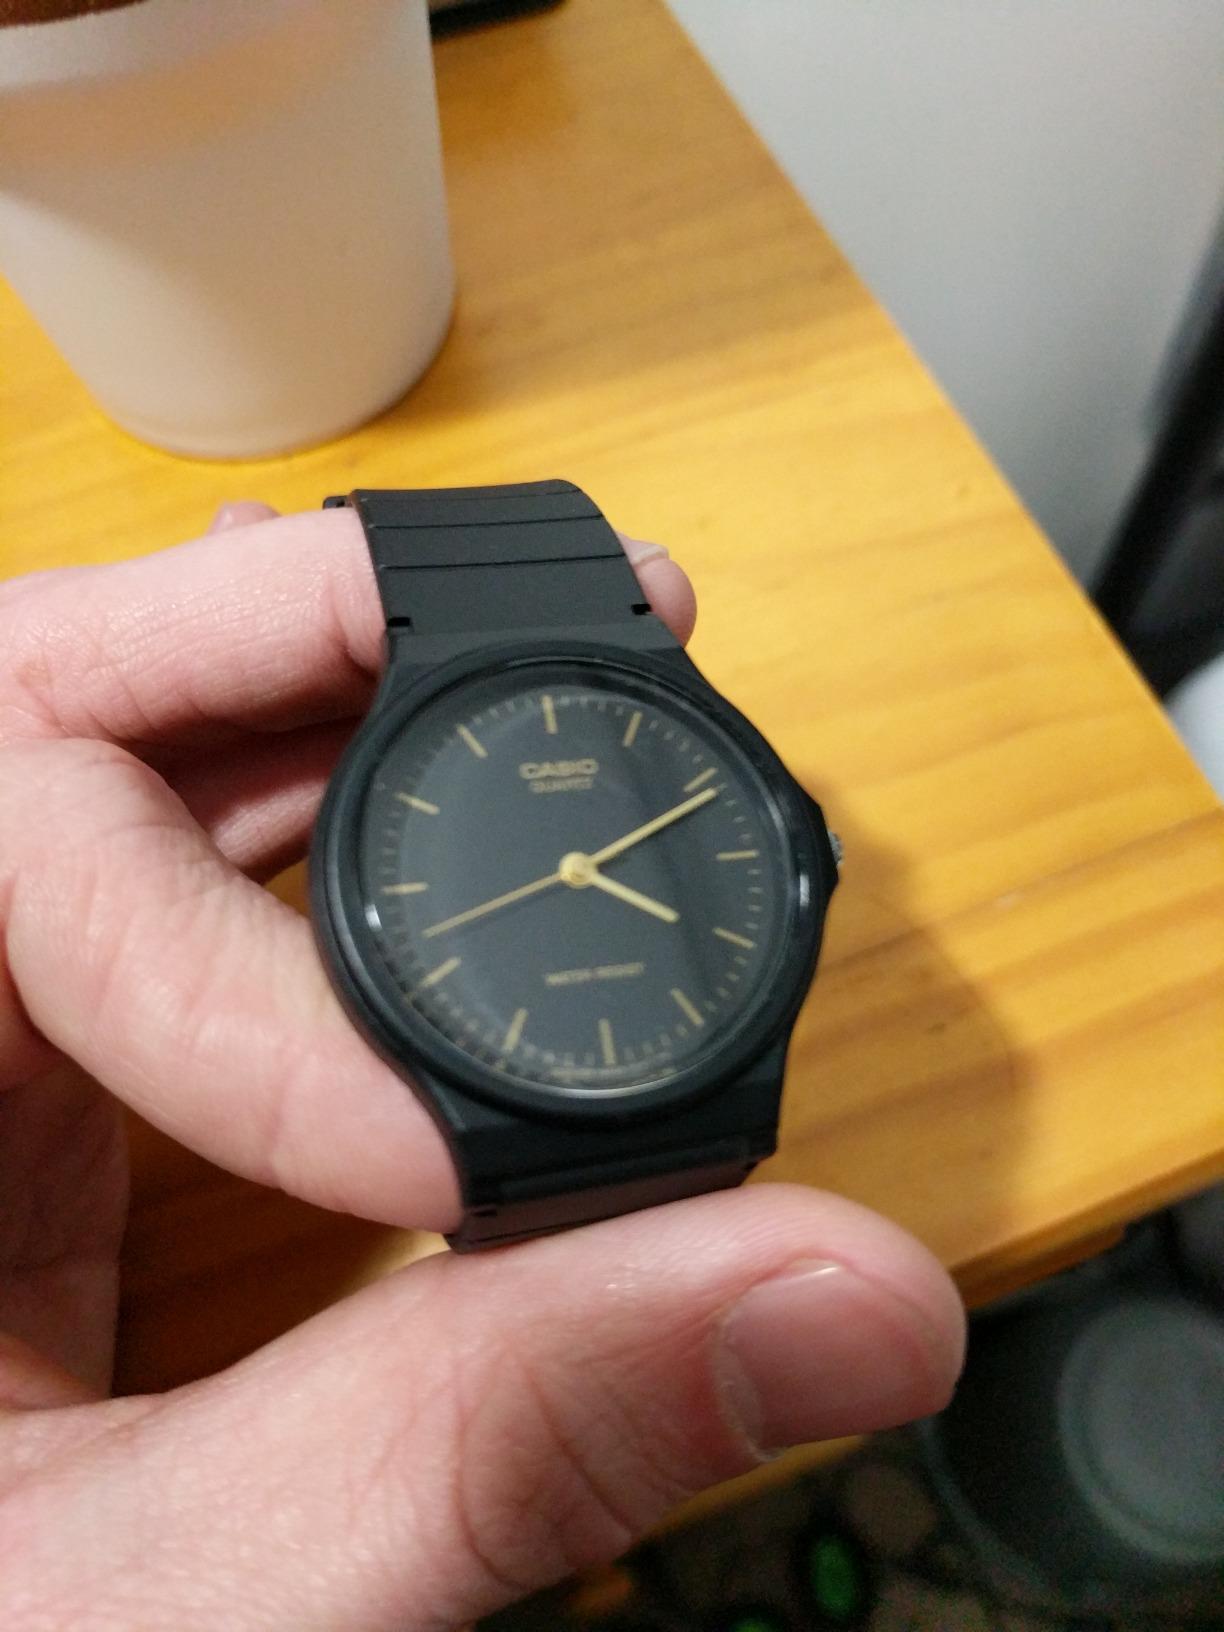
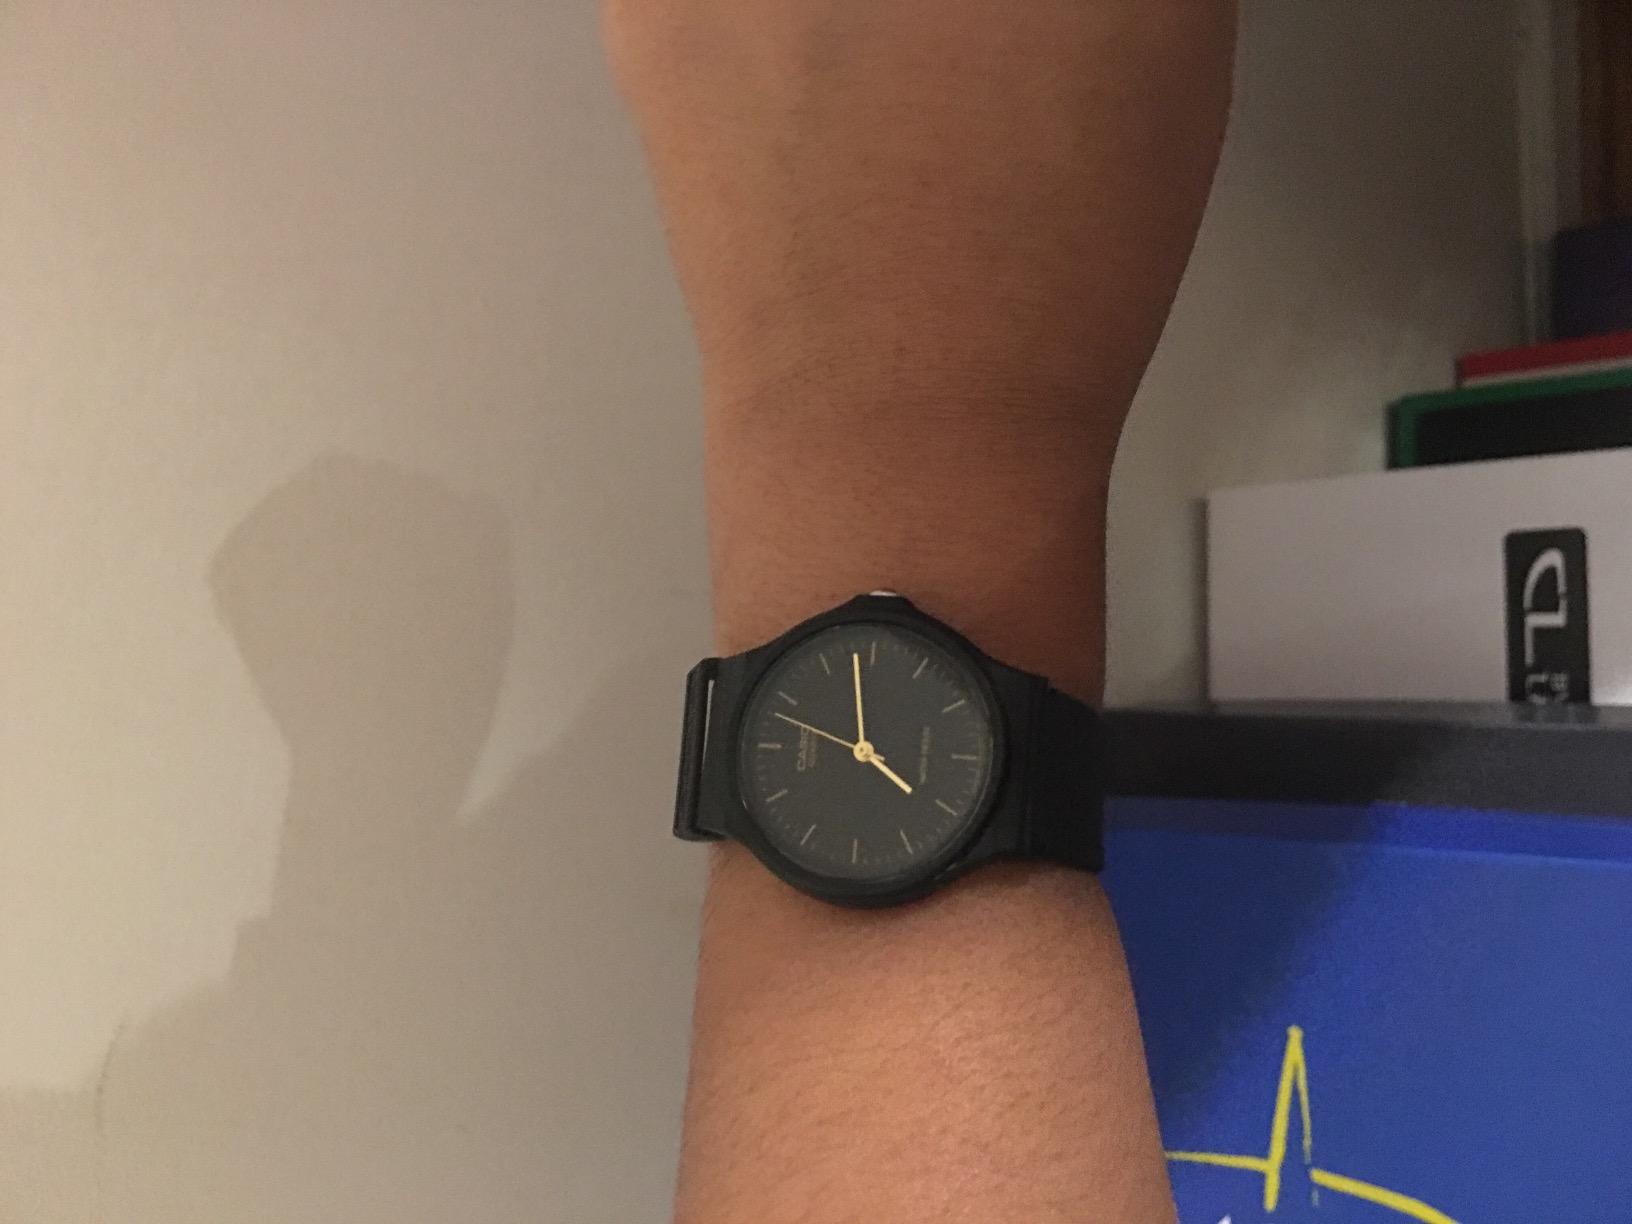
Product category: accessories_watch
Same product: yes